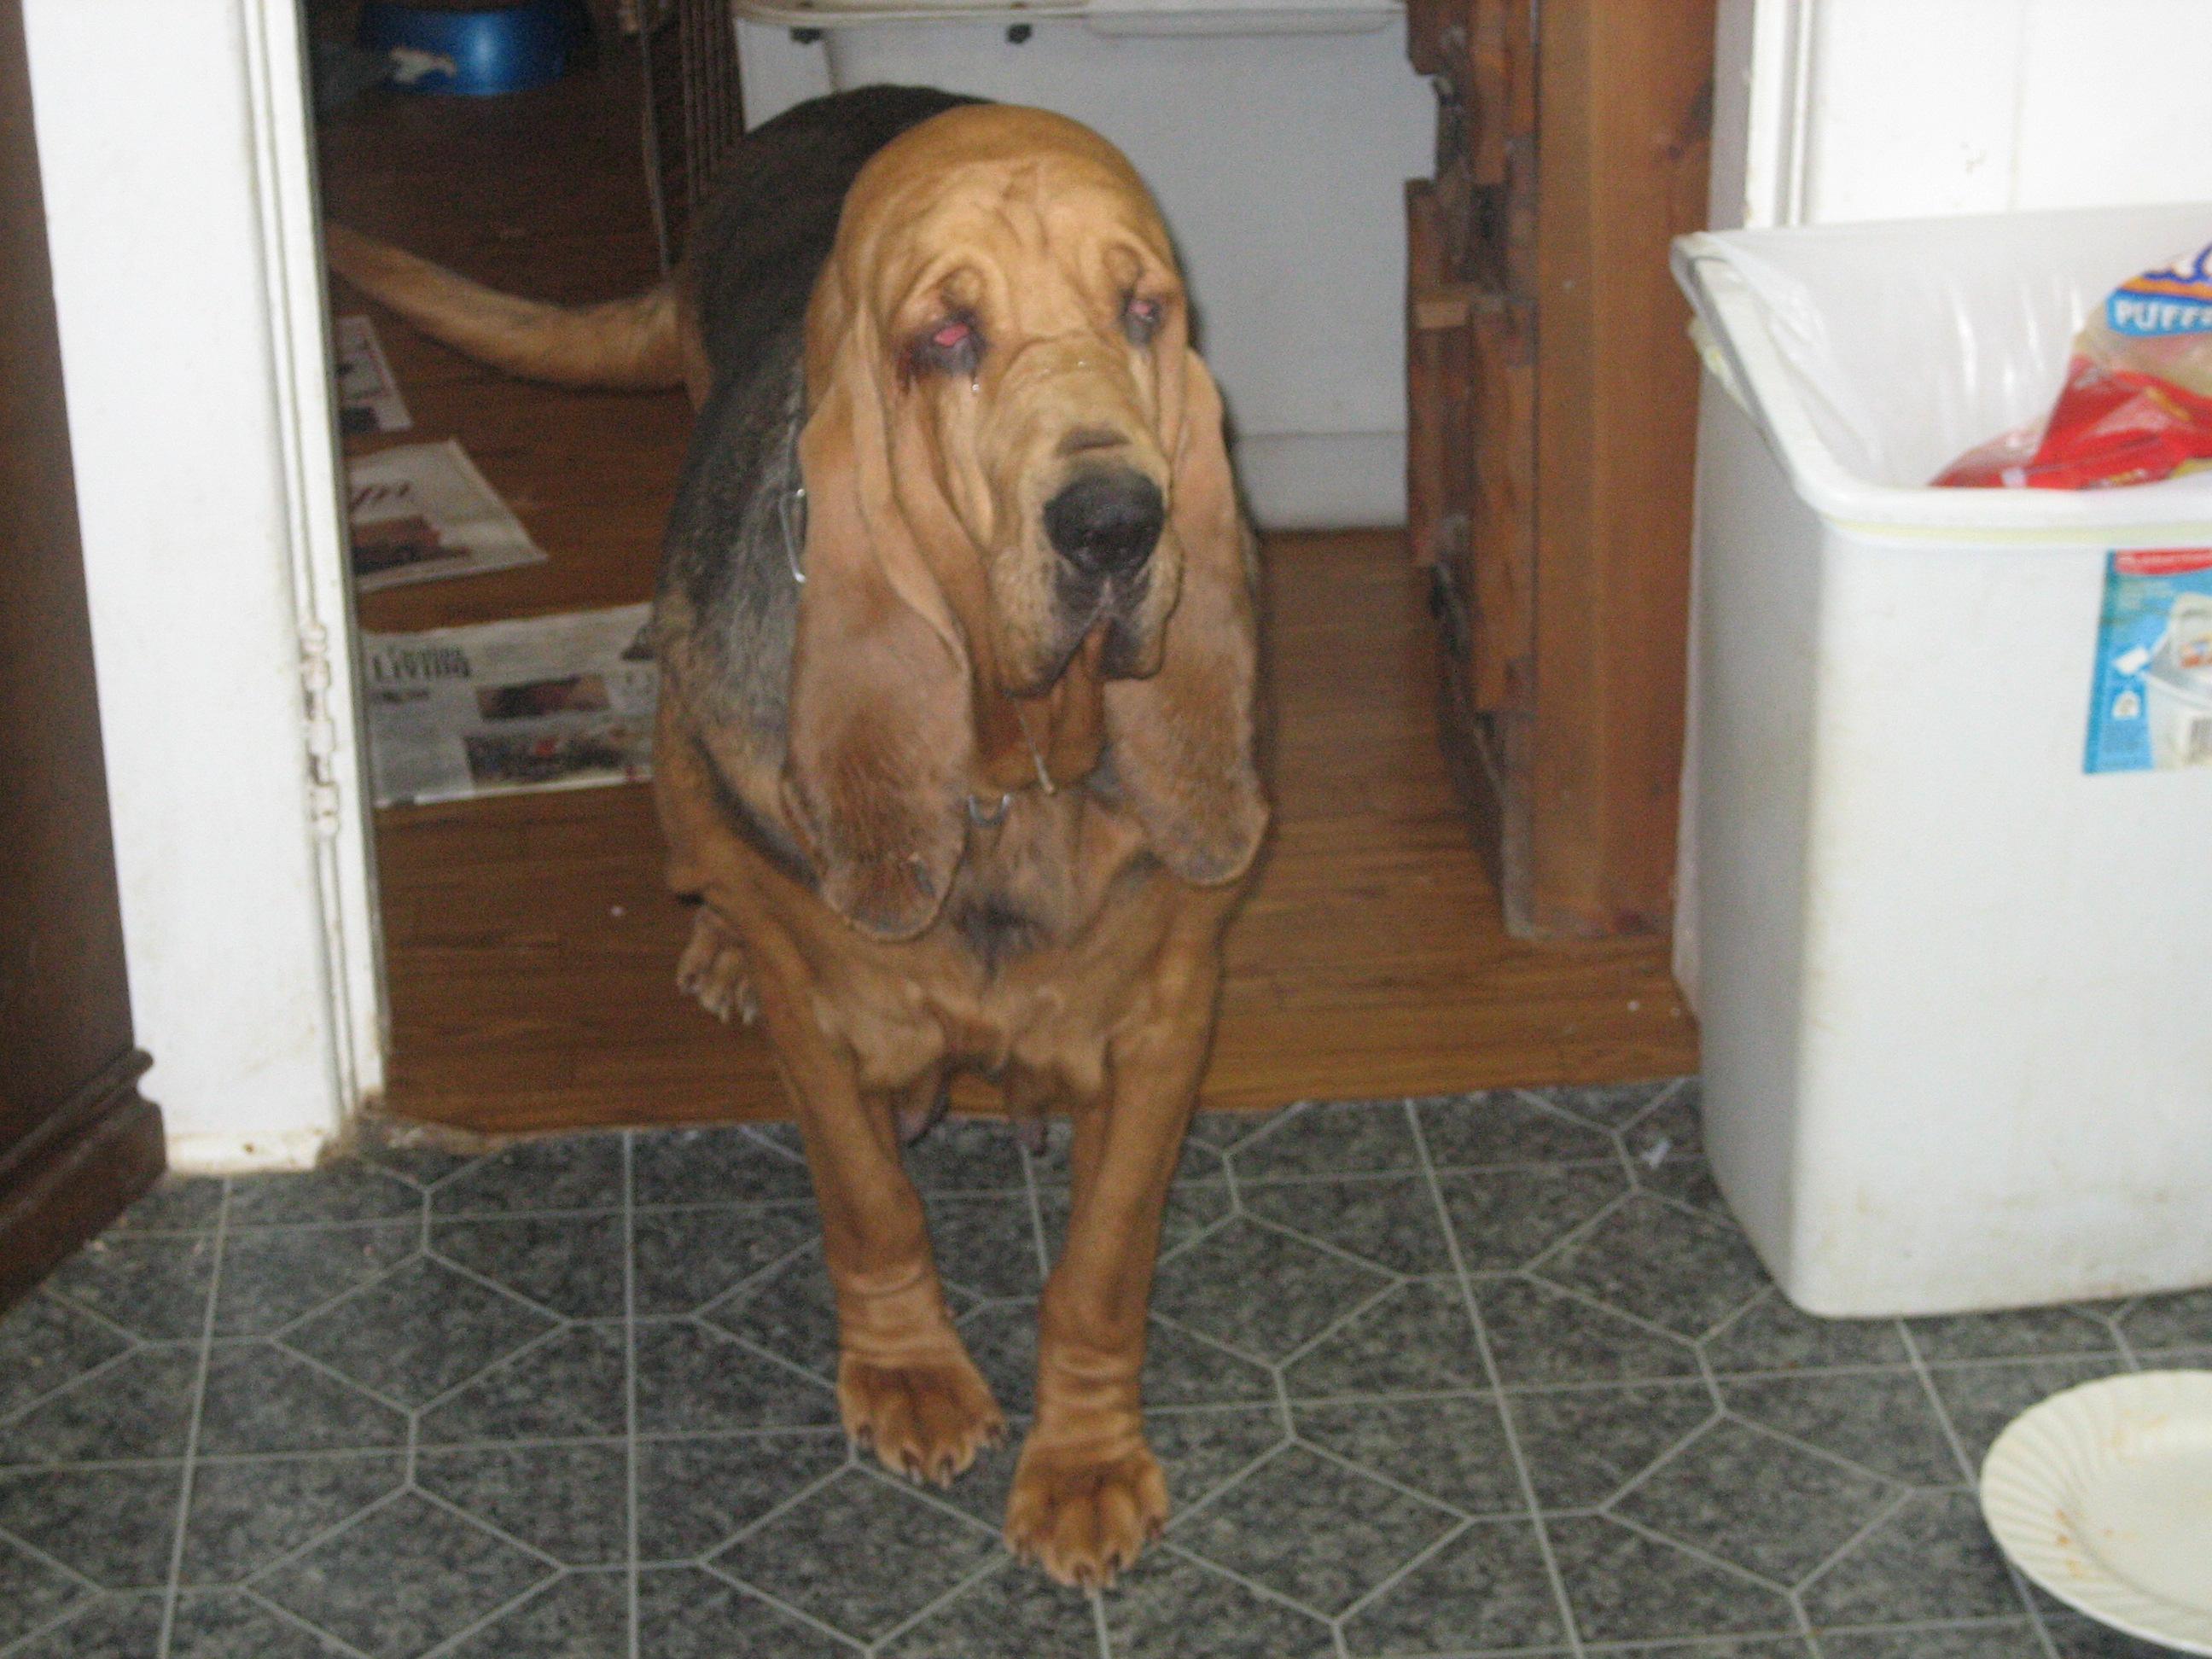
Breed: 207-n000044-bloodhound